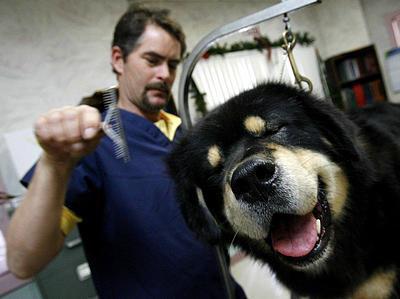
Tibetan_mastiff